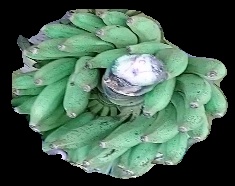
Variety: elakki-bale
Grade: grade1